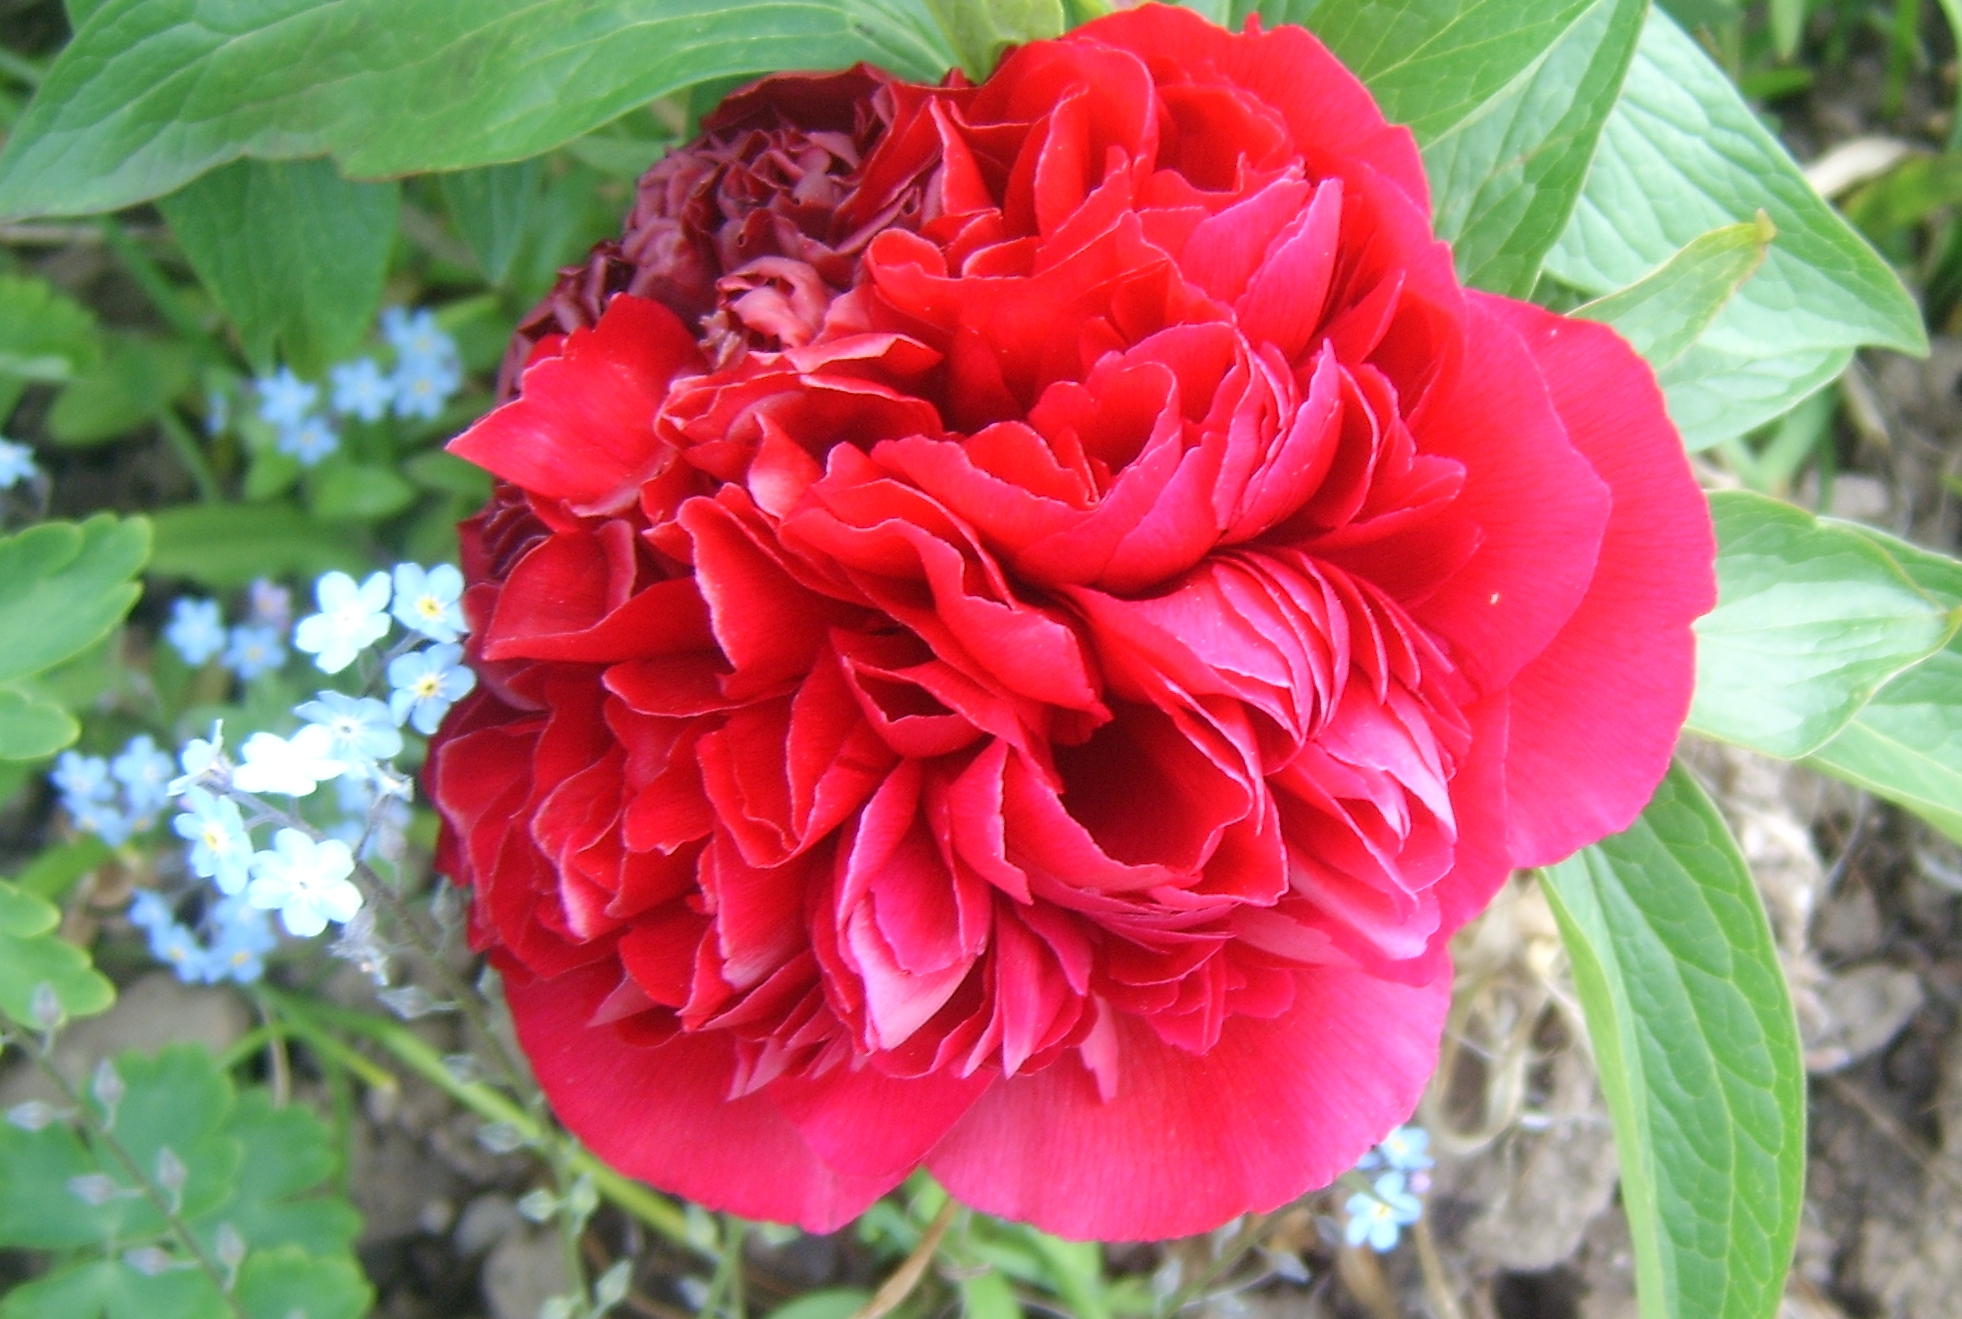
red, peony, flower, flowering plant, plant, petal, common peony, natural environment, floribunda, botany, rose, rose family, pink, camellia, japanese camellia, Chinese peony, garden roses, theaceae, rosa centifolia, rose order, carnation, rosa gallica, china rose, begonia, vascular plant, rosa wichuraiana, herbaceous plant, subshrub, annual plant, pink family, wildflower, perennial plant